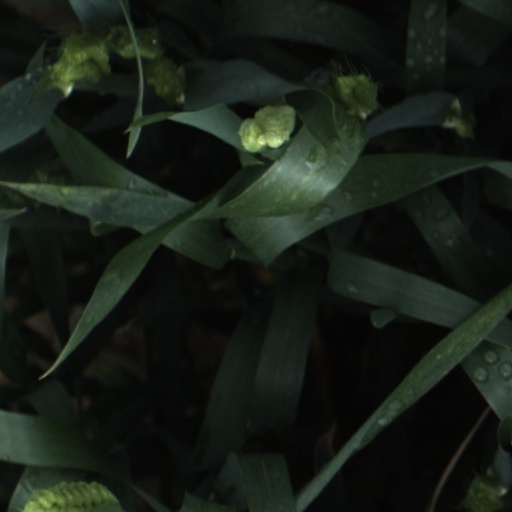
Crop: wheat